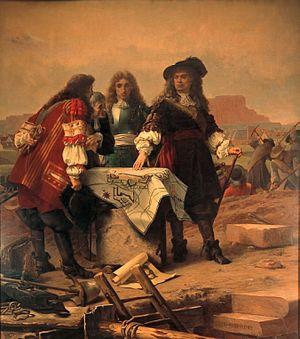
Louvois et Vauban visitant les travaux de fortifications de Belfort en 1679
Tony Robert-Fleury, né le 1ᵉʳ septembre 1837 à Paris et mort le 8 décembre 1911 dans la même ville, est un peintre français.
Belfort est une commune française située dans le nord-est de la région Bourgogne-Franche-Comté. Chef-lieu du Territoire de Belfort, la commune comptait 49 519 habitants en 2015. Elle est la principale commune et le cœur urbain d'une agglomération de 105 390 habitants.
Cette page concerne l’année 1679 du calendrier grégorien.